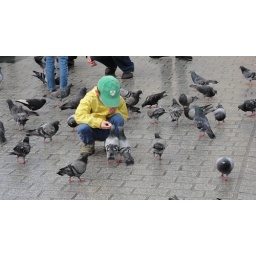
Child feeding pigeon in Krakow's main market square